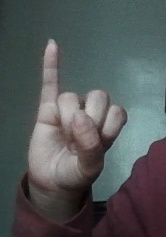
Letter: meem